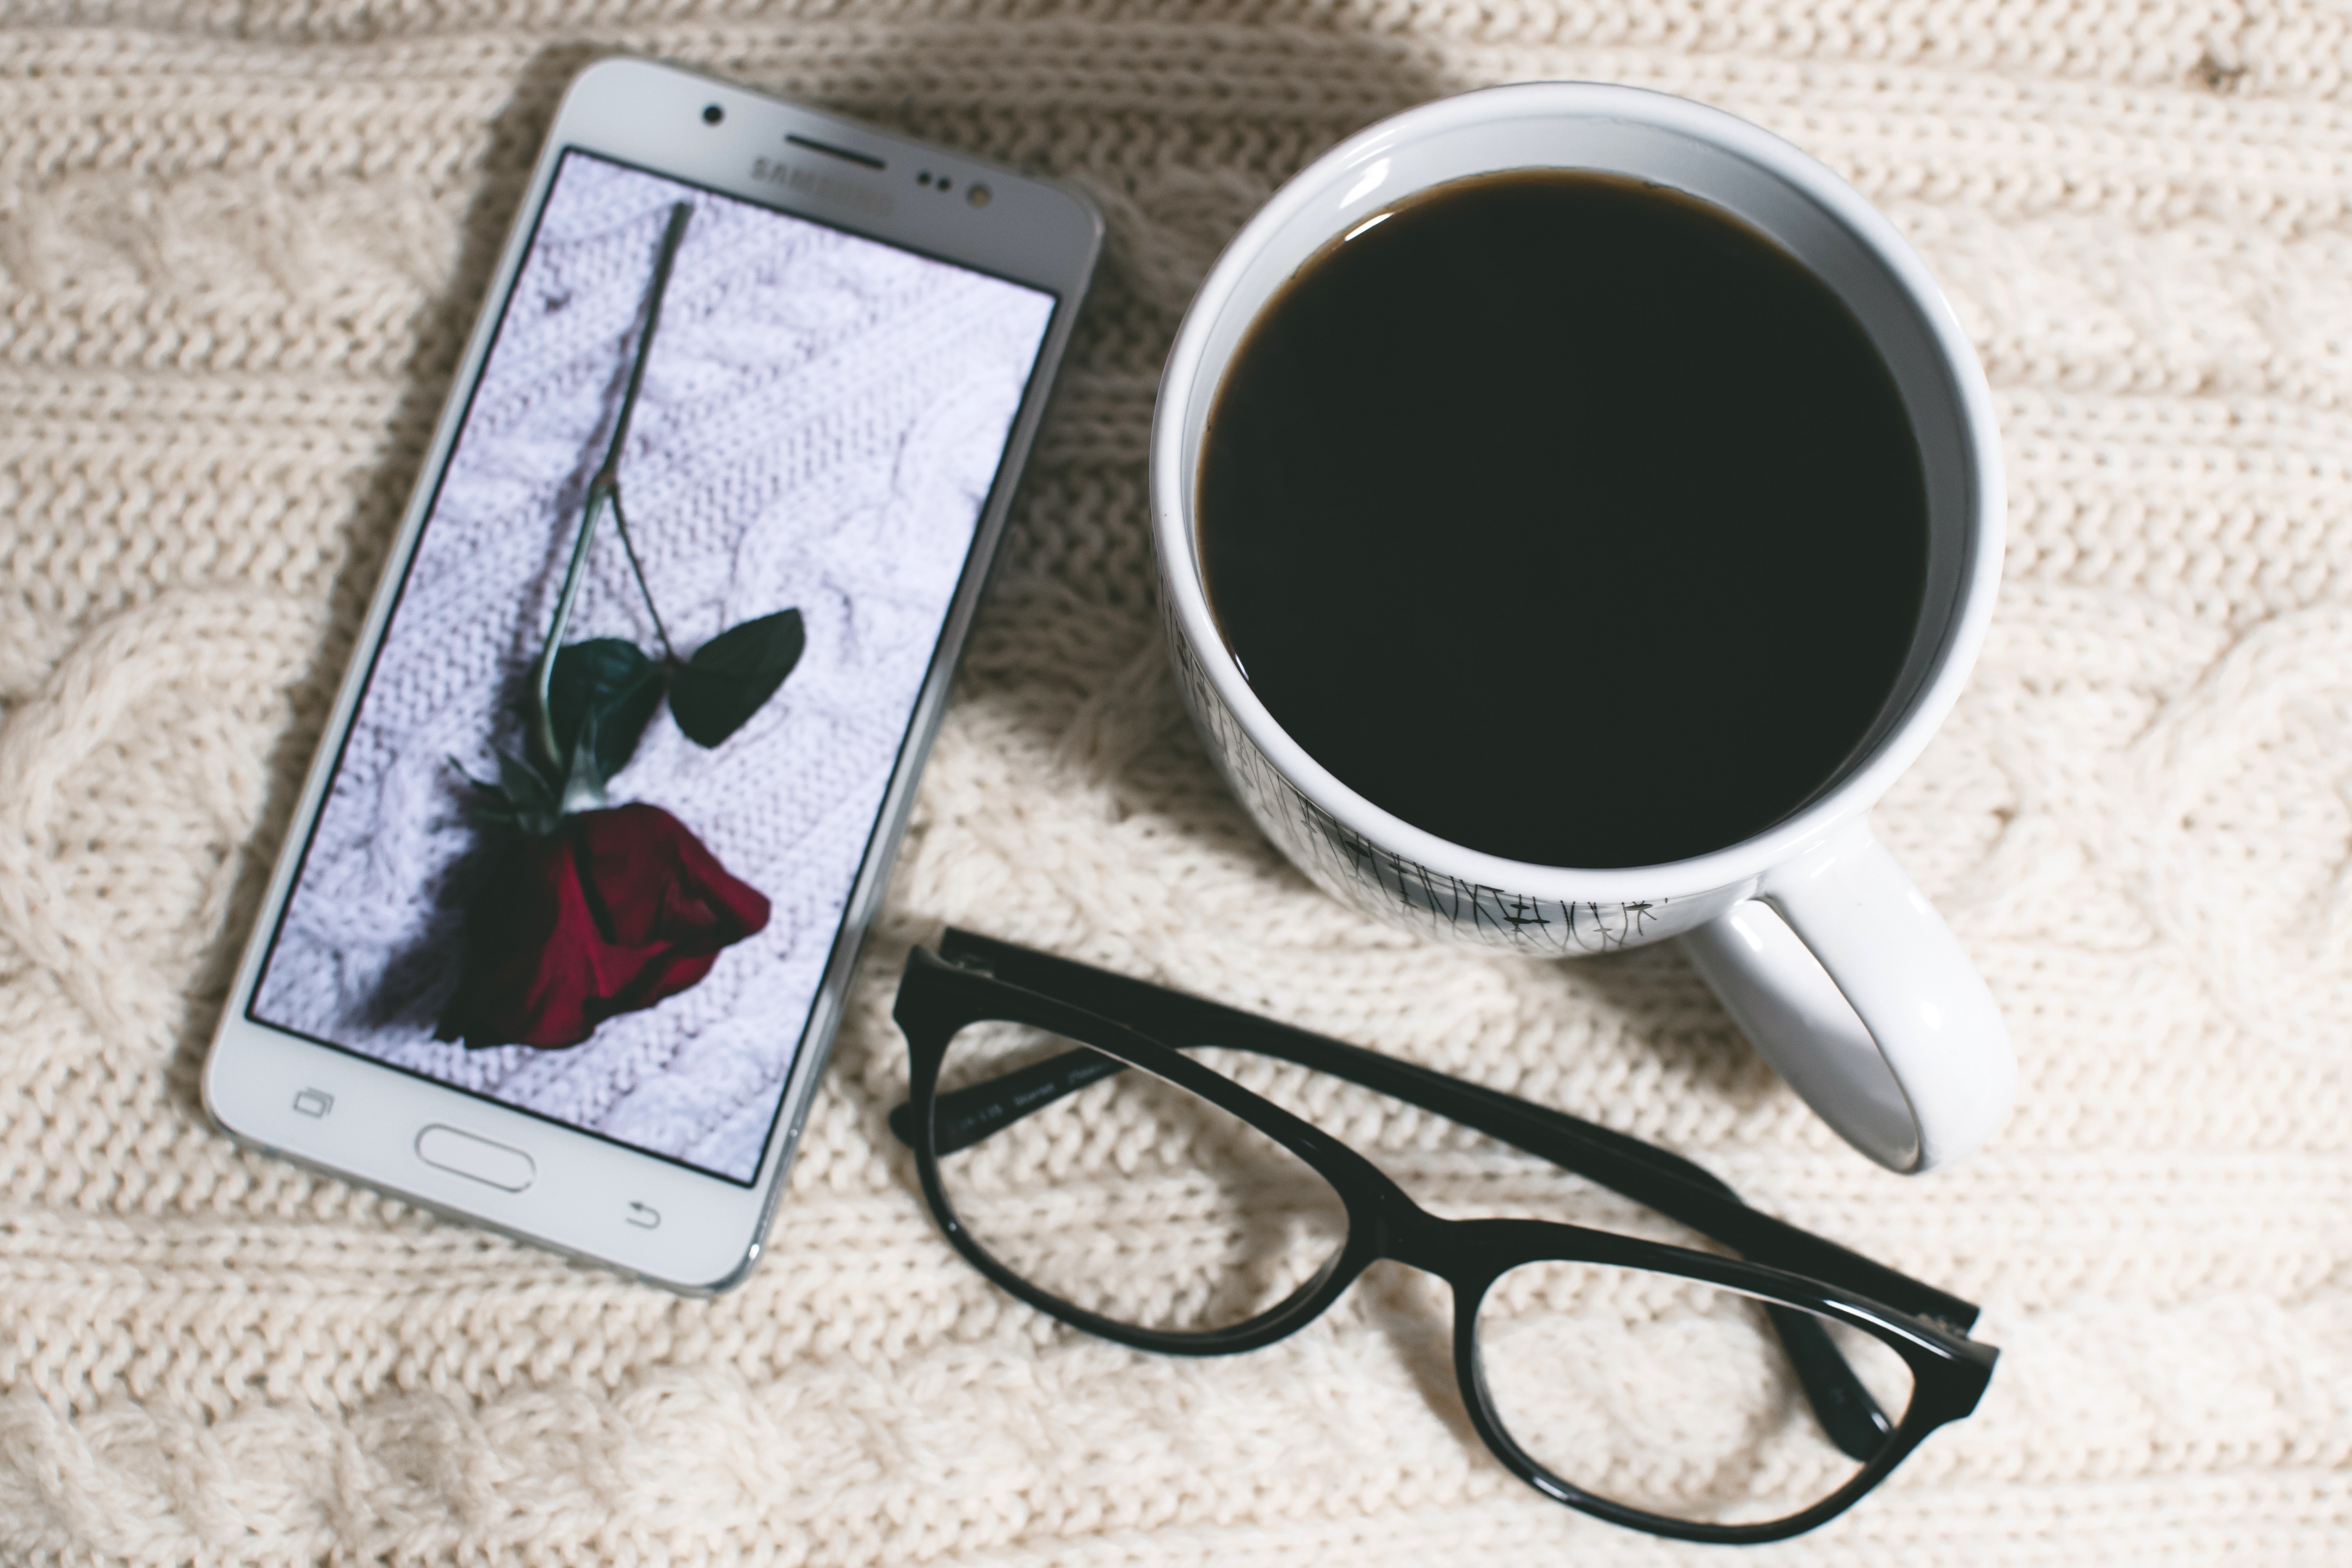
eyewear, glasses, coffee cup, cup, gadget, technology, electronic device, drinkware, tableware